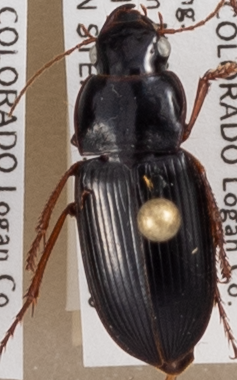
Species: Harpalus paratus
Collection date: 2018-09-20
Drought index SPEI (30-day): -0.9
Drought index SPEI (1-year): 0.86
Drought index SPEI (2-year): -0.128